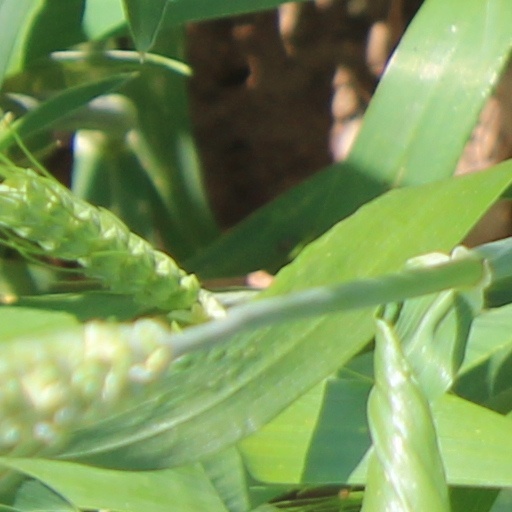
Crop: wheat